Daphne, Alabama

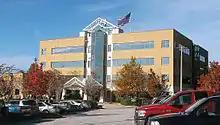
Outpatient facility in Daphne, Alabama

The city is served by the Baldwin Rural Area Transportation Service, BRATS, a fare-based bus service which connects most cities in Baldwin County. Service also includes connector service to Mobile.